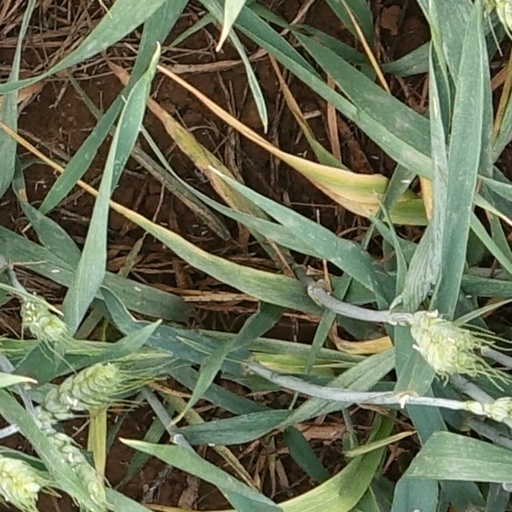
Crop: wheat